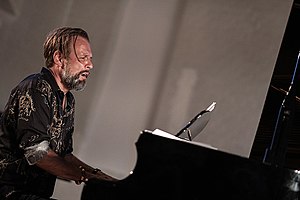
Henrik Lindstrand
Henrik Lindstrand Copenhagen Jazz Festival 2018
Henrik Lindstrand er en svensk musiker og komponist. Han er bedst kendt som keyboardspiller og guitarist i det danske rockband Kashmir, som han blev medlem af i 2000 efter at have turneret med bandet året forinden. Lindstrand har desuden medvirket på udgivelser med Lars H.U.G., Sanne Salomonsen, og Søren Sko.